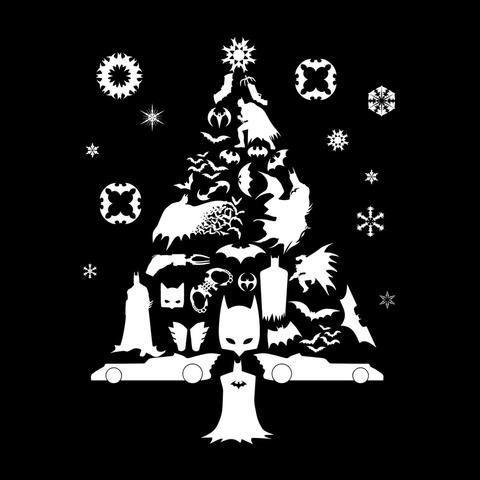
person , this reminds me of a christmas song